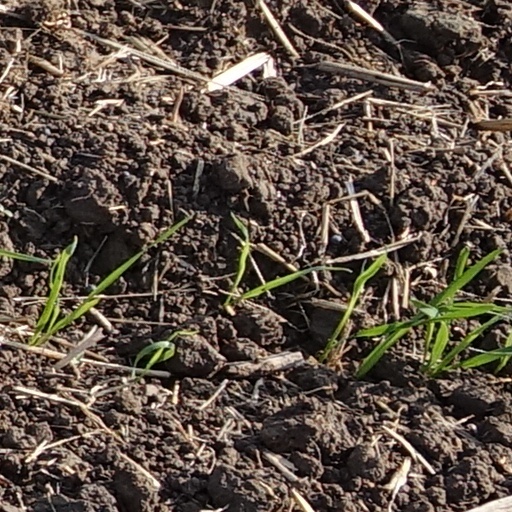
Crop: wheat